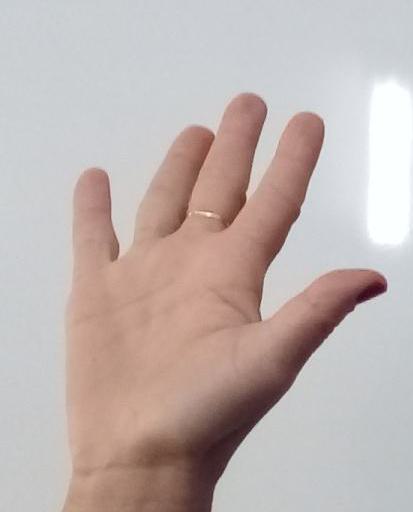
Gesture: palm